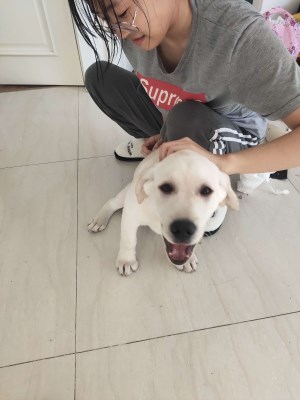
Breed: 3580-n000122-Labrador_retriever